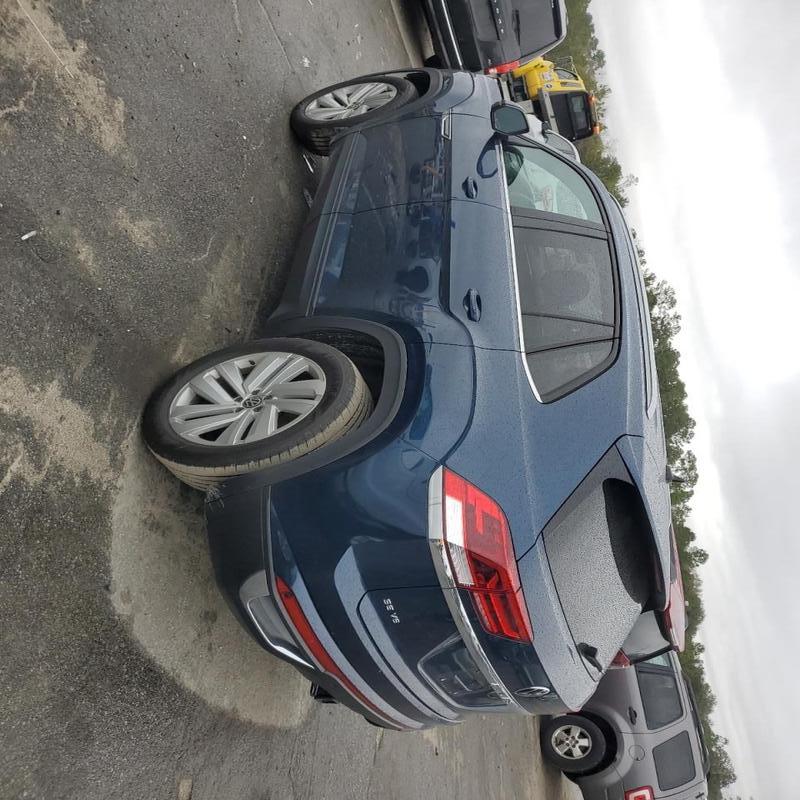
Aucun dommage détecté.
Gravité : aucun